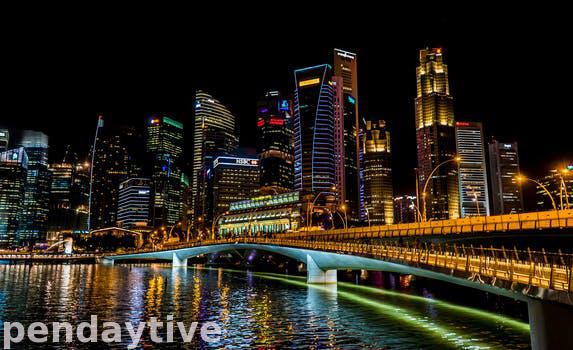
Label: Watermark